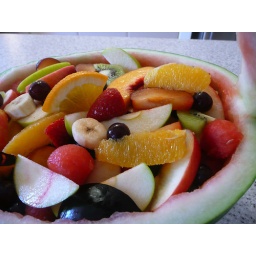
Fruit salad in a watermelon basket